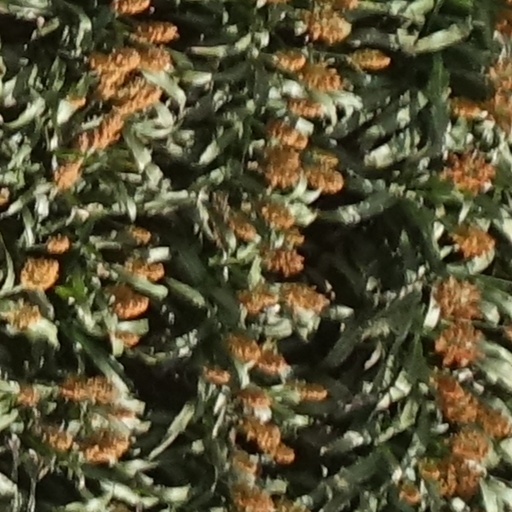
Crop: sorghum